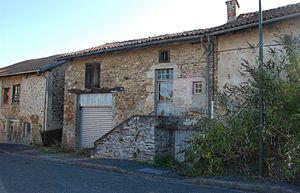
Châlus, maisons anciennes à la Ville Haute
Châlus est une commune française située dans le département de la Haute-Vienne, en région Nouvelle-Aquitaine. Localisée au sud-ouest de Limoges et au nord-est de Périgueux, elle appartient au Limousin historique. Elle est connue pour être le lieu où le roi d'Angleterre Richard Cœur de Lion fut mortellement blessé en 1199.